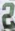
Number: 2